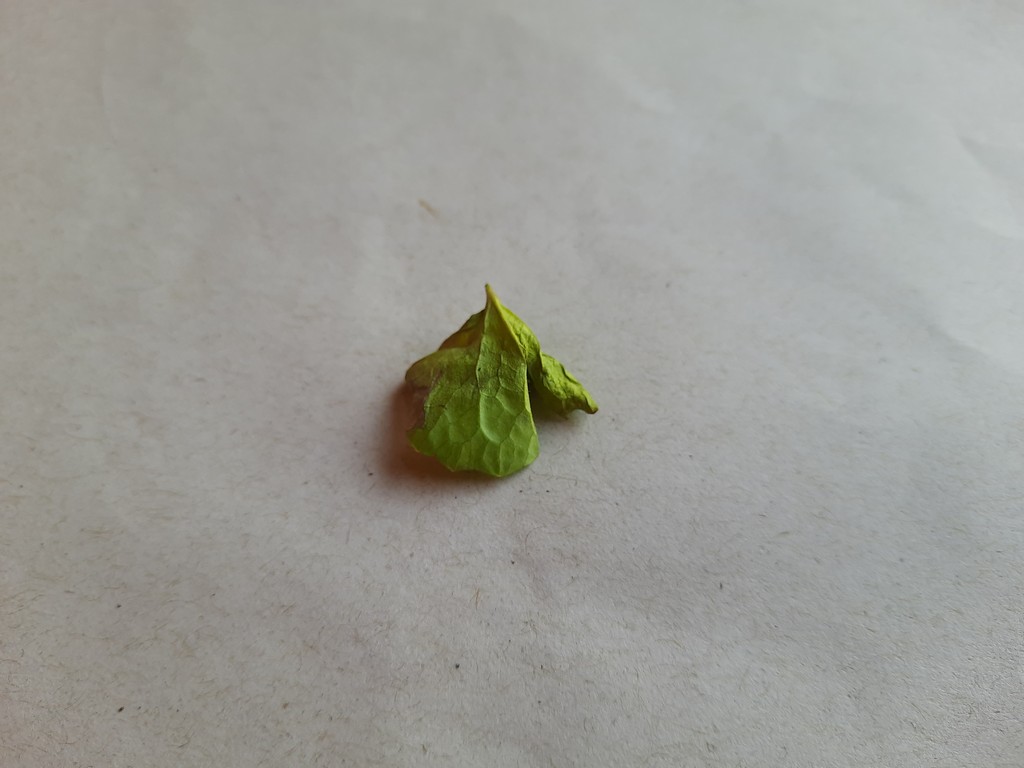
Label: Unhealthy